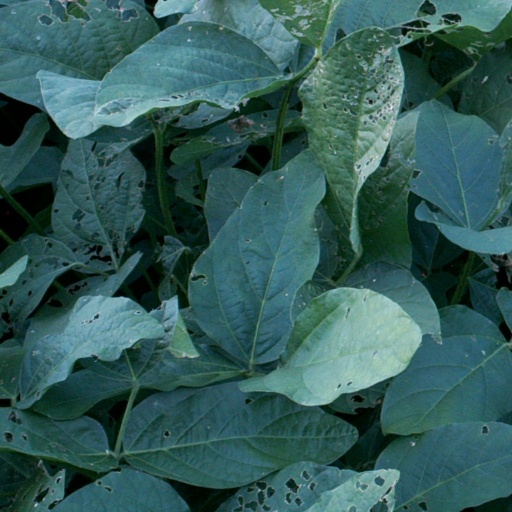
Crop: soybean